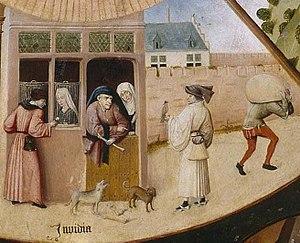
Les Sept Péchés capitaux et les Quatre Dernières Étapes humaines est un tableau attribué à Jérôme Bosch, réalisé vers 1500 ou ultérieurement. Huile sur panneau, le tableau représente une série de scènes circulaires. Il est actuellement exposé au Museo del Prado à Madrid.